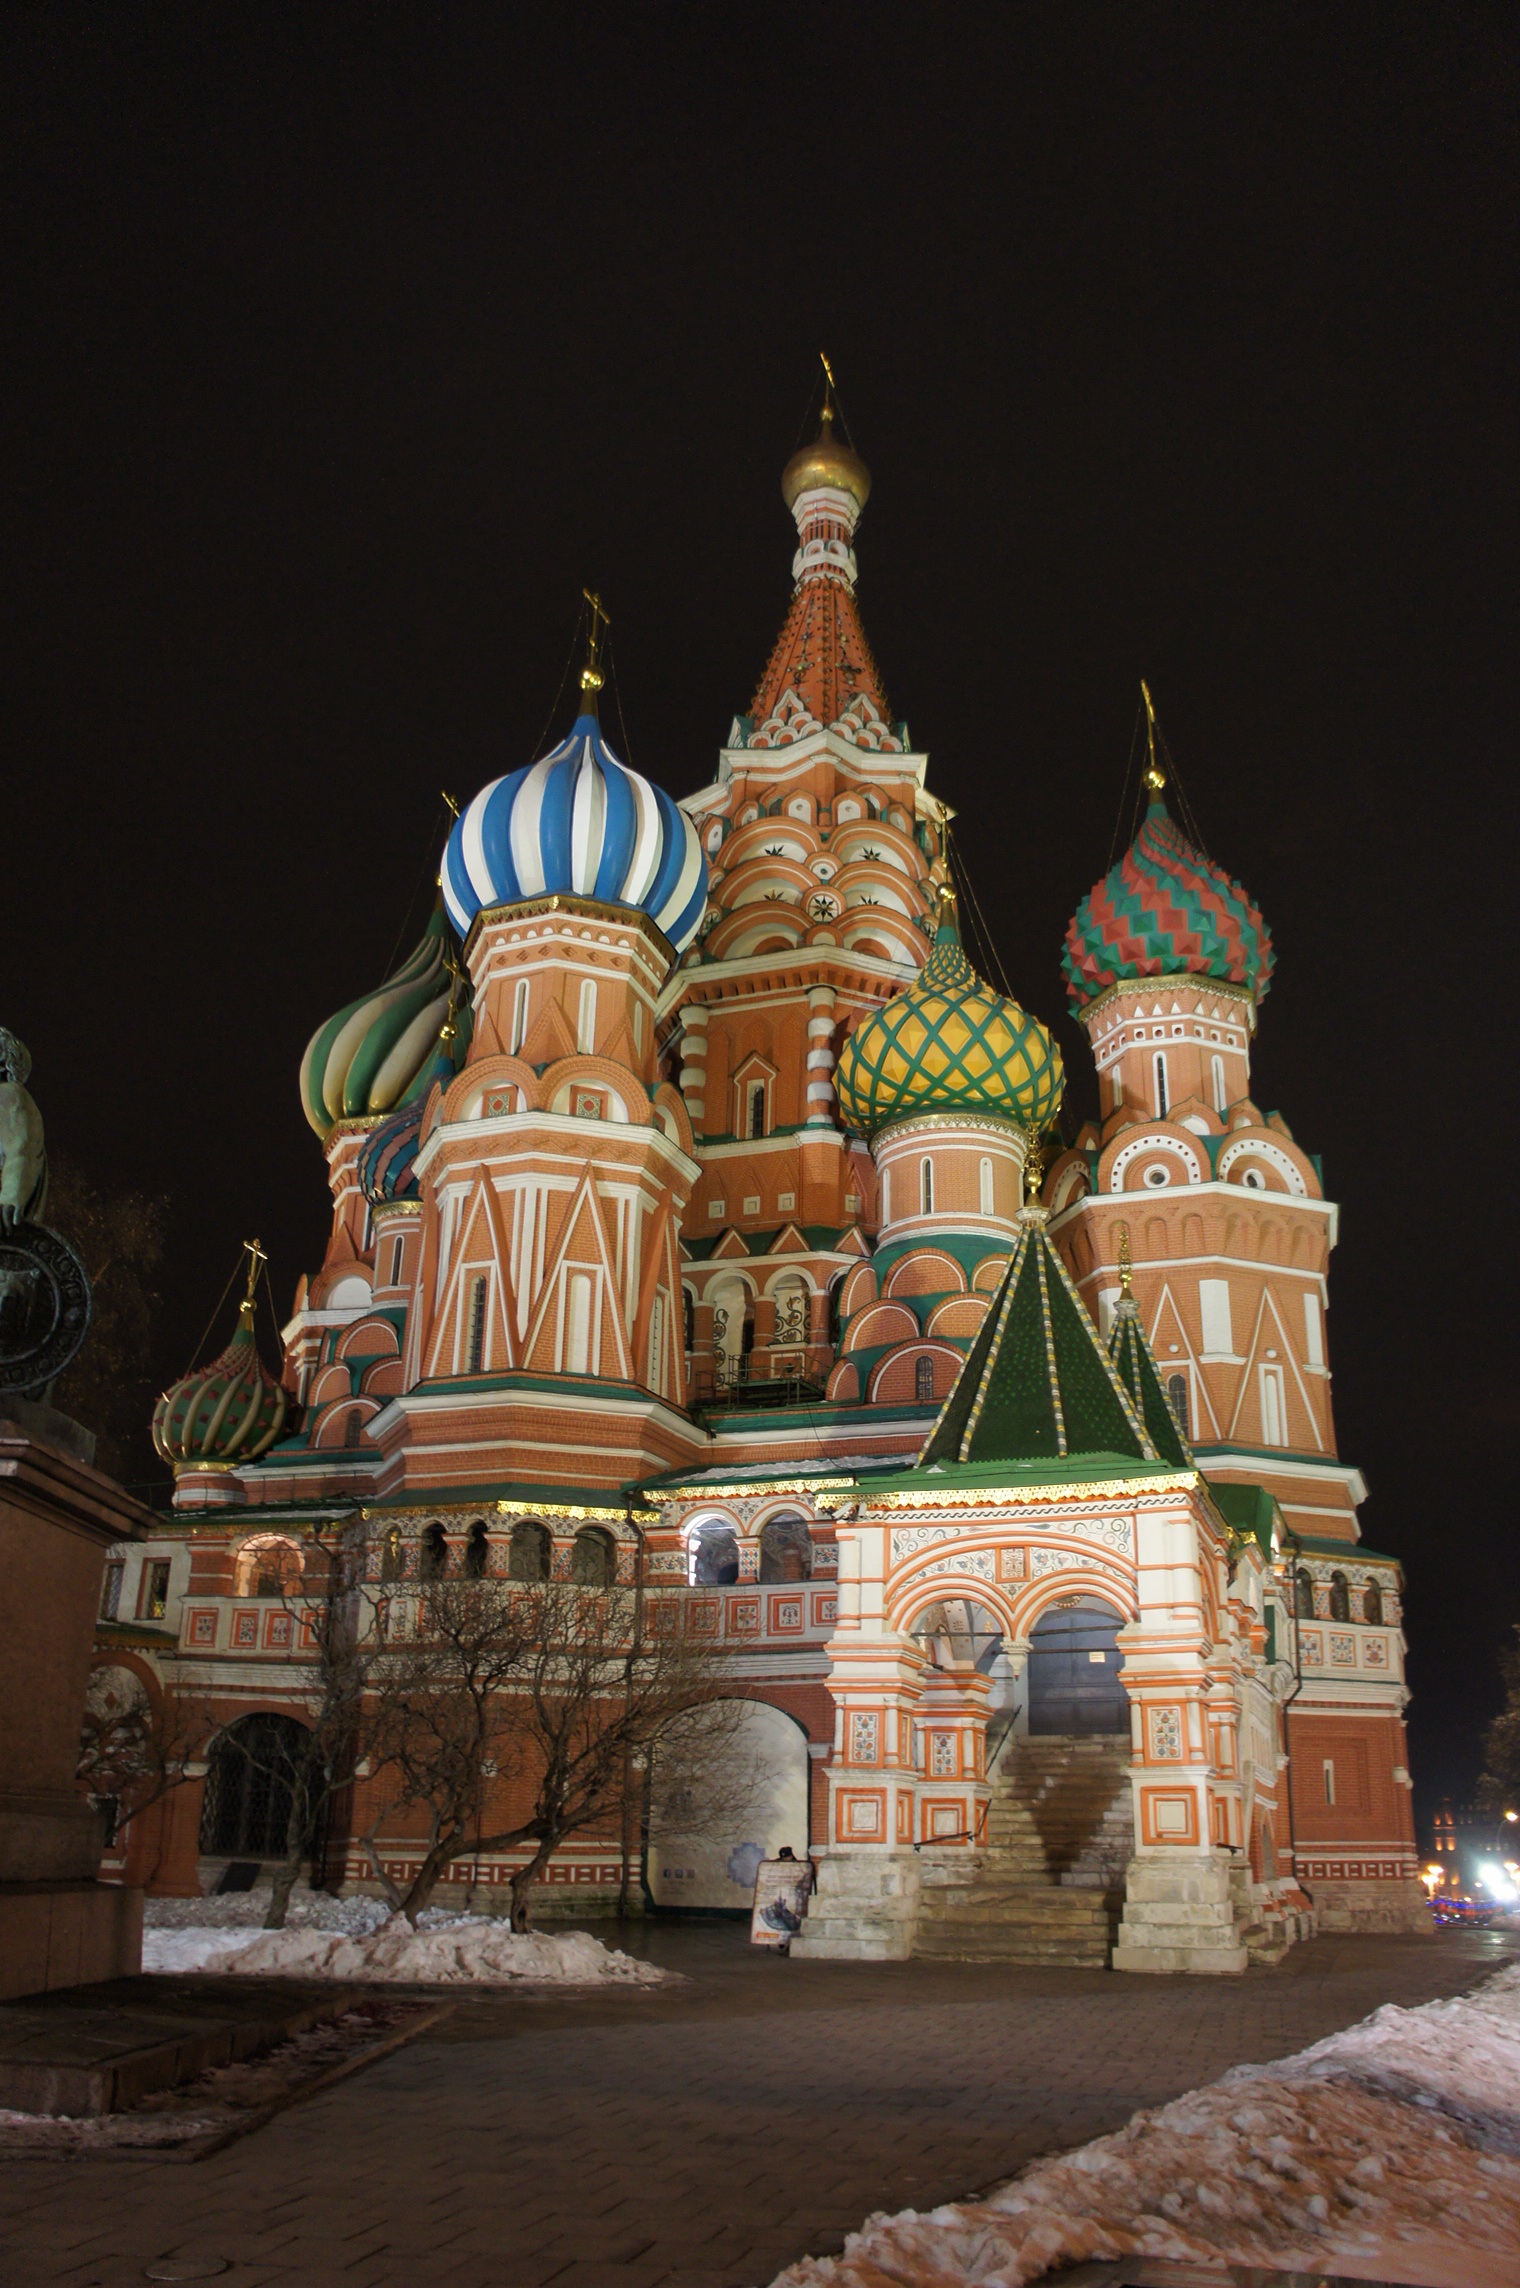
night, building, landmark, church, cathedral, place of worship, temple, shrine, moscow, dome, russia, ancient history, saint basil's cathedral